Beulah Mae Donald

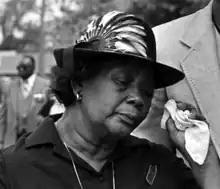
Donald in 1981

Beulah Mae Donald (October 10, 1920 – September 17, 1988) was an African-American woman who successfully sued the Ku Klux Klan after her son, Michael Donald, was lynched.